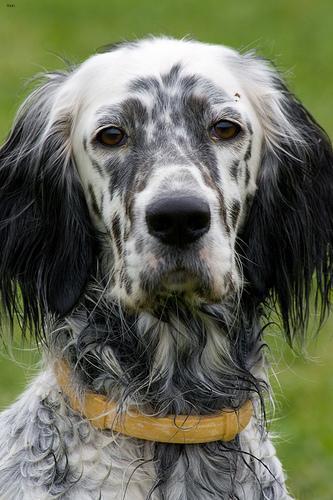
english setter